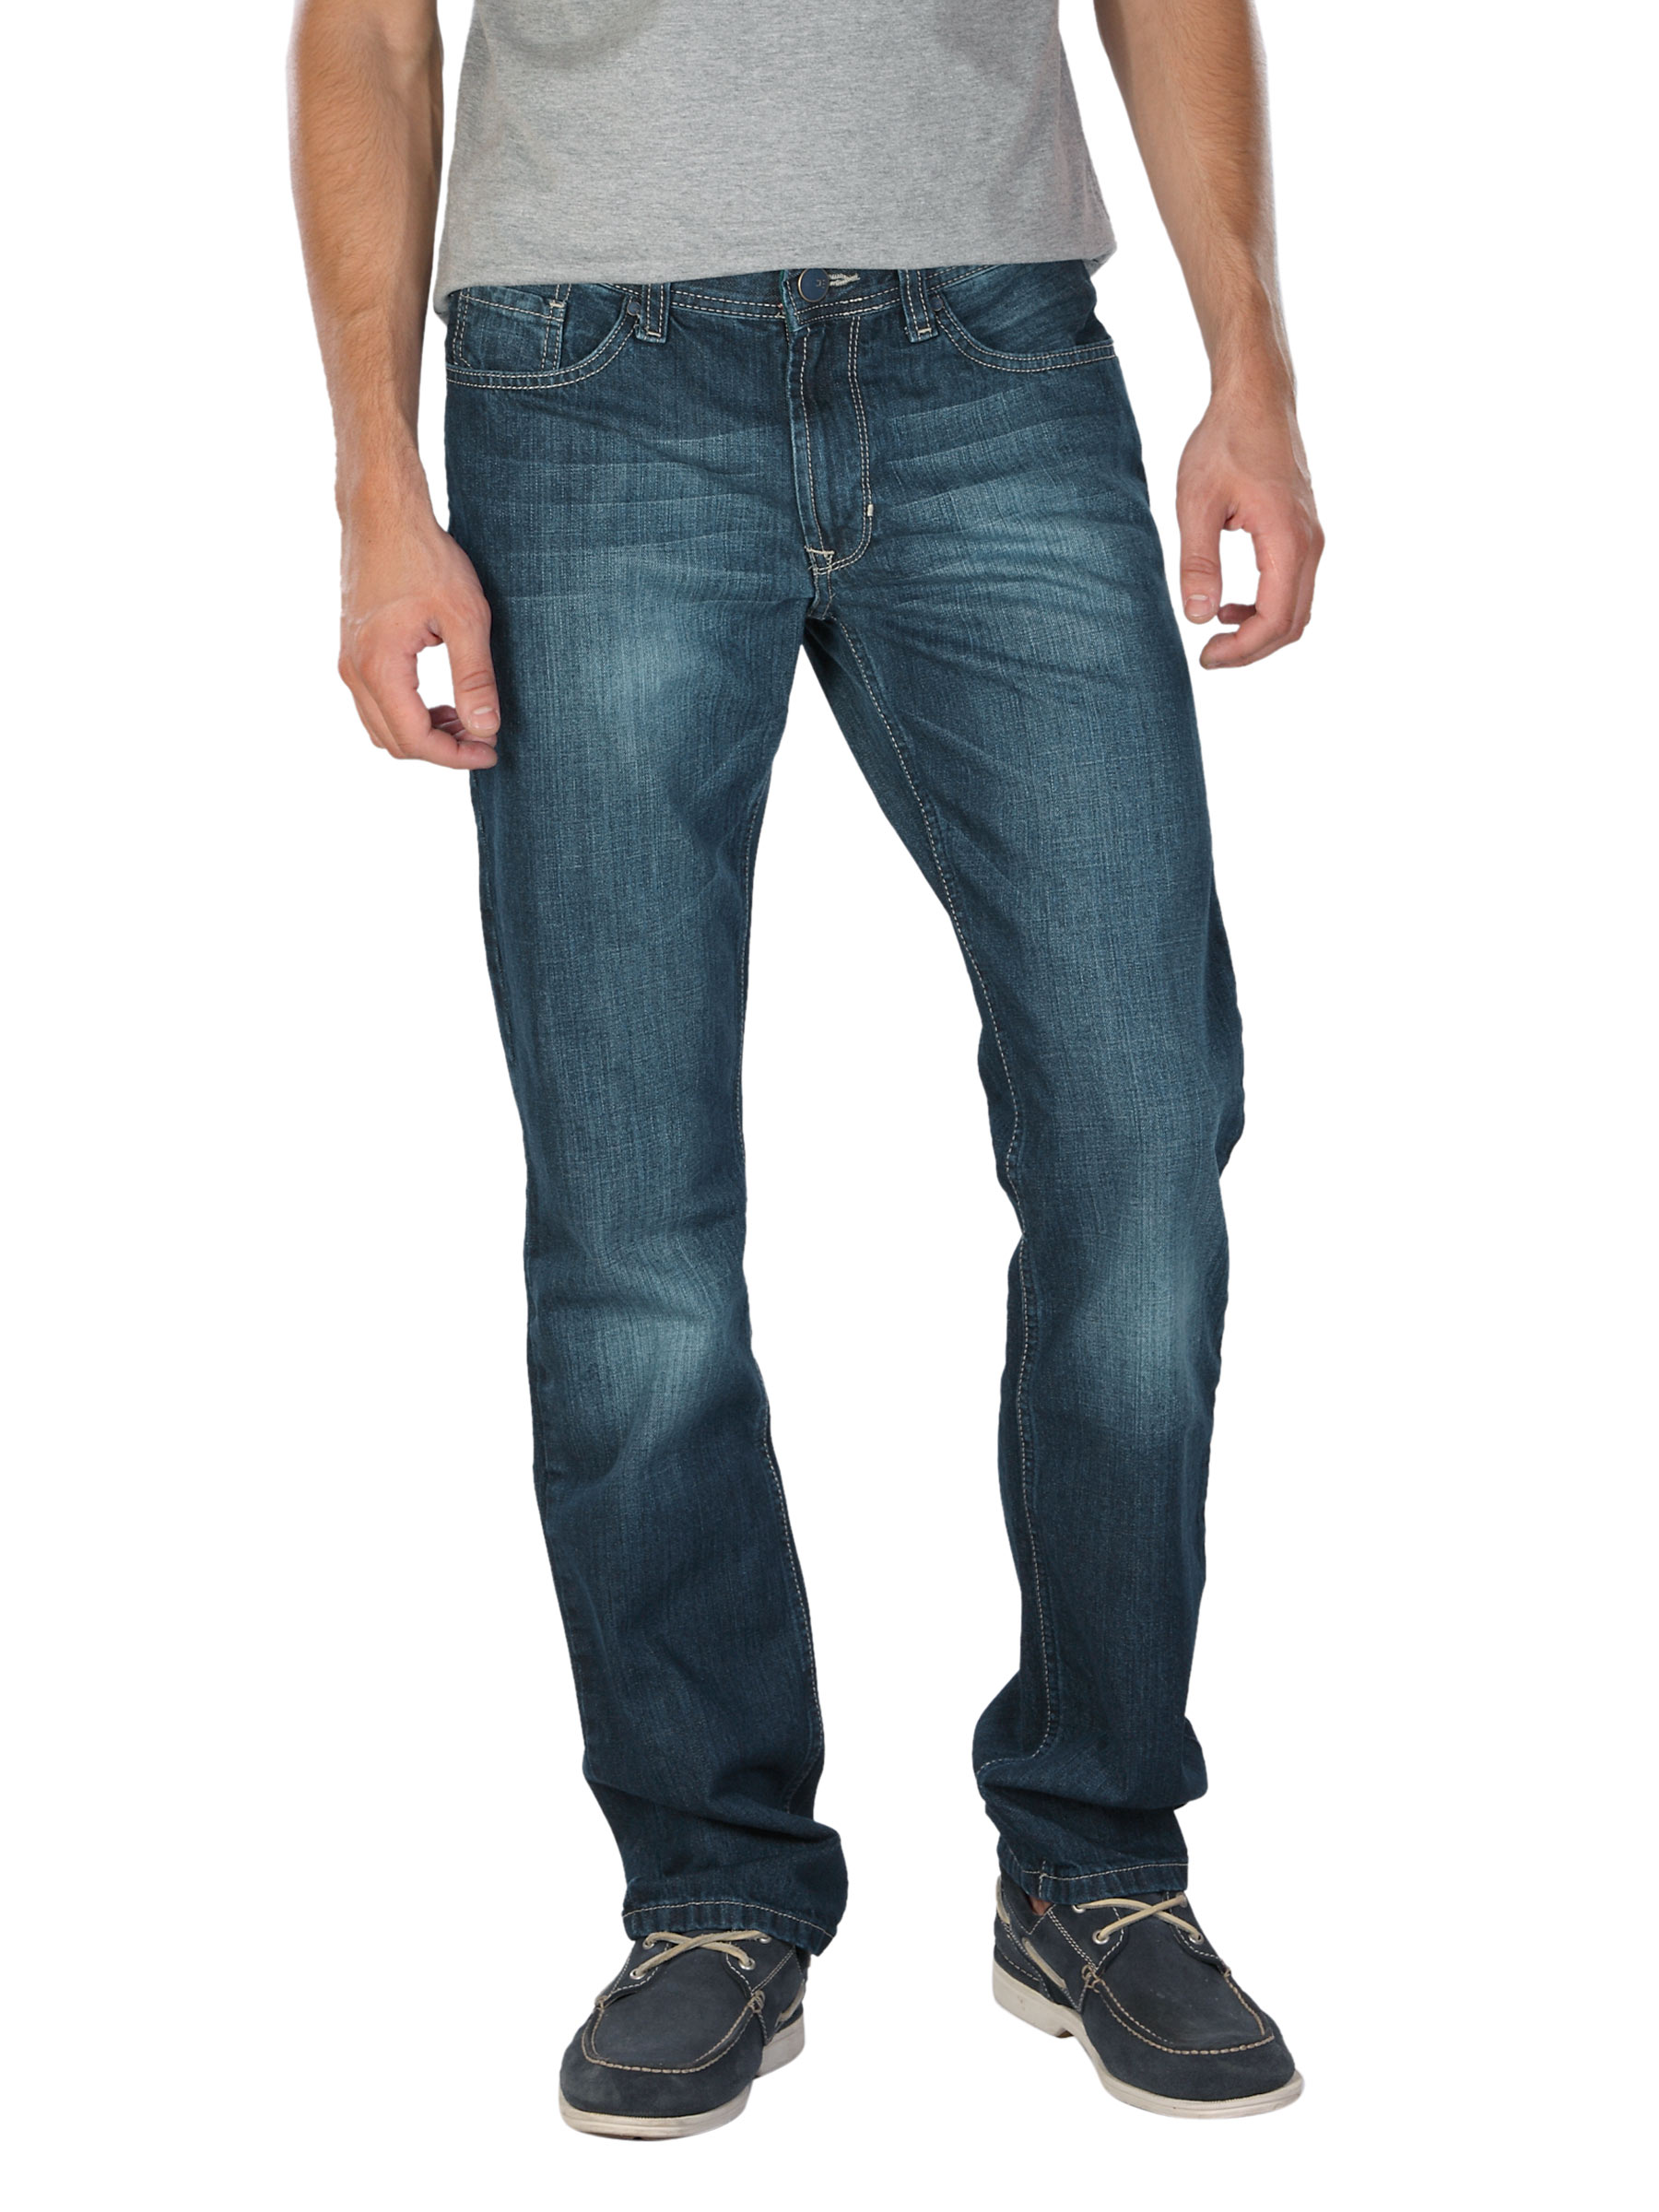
Peter England Men Party Blue Jeans
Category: Apparel / Bottomwear / Jeans
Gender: Men
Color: Blue
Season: Summer 2012
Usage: Casual